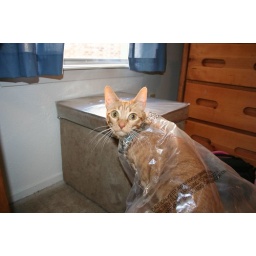
If you set a plastic bag out, the cat will go in it. Every. Single. Time.